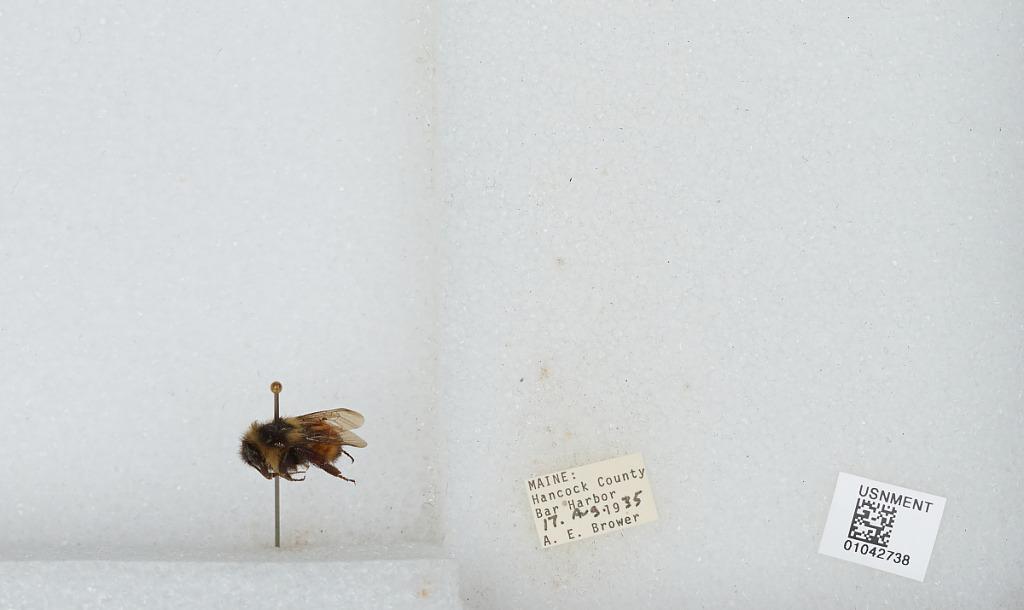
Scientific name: Bombus sp.
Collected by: A. Brower
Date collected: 1935-8-17
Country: United States
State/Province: Maine
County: Hancock
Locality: Bar Harbor
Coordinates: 44.3858, -68.2094